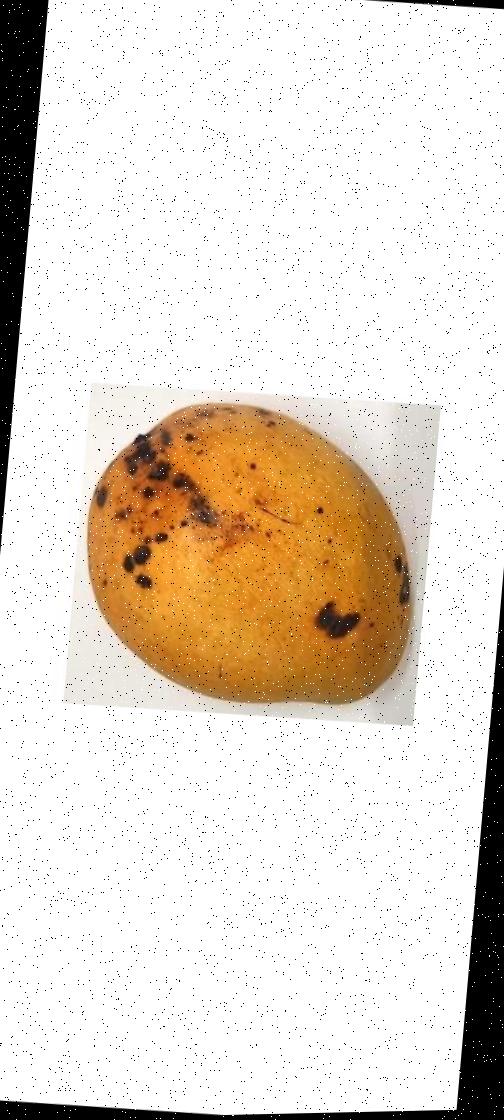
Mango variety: Bari-11